Nihil obstat

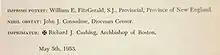
An , a and an (by Richard Cushing) on a book published by Random House in 1953. The book in question is the English translation by Louis J. Gallagher of by Matteo Ricci and Nicolas Trigault.

The phrase is used by a Catholic cleric known as a (Latin for 'censor of books') to indicate that a book contains nothing contrary to Catholic doctrines, faith, or morals. Canon law requires this approval for the publication of books by faithful Catholics if they "touch upon matters of faith and morals", and requires that pastors enforce this rule. The is delegated by a bishop to review the text in question over approximately two months. If an author is a member of a religious institute, such as a monastery, and the book concerns religion or morals, then canon law further requires the ('it can be printed') of the major superior before publication. Finally, the bishop of the author's diocese or of the place of publication gives the final approval, the ('let it be printed').